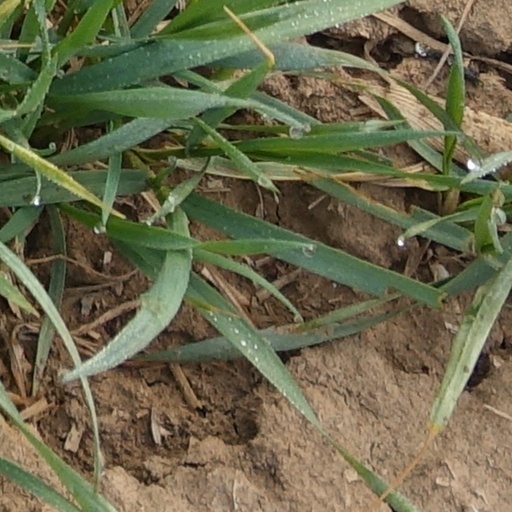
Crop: wheat